Neil Harvey

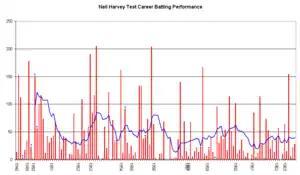
Neil Harvey's Test career batting performance. The red bars indicate the runs that he scored in an innings, with the blue line indicating the batting average in his last ten innings. The blue dots indicate an innings where he remained not out.

In the last years of his Test career, Harvey struggled, making 876 runs at 33.69 in three Test series.